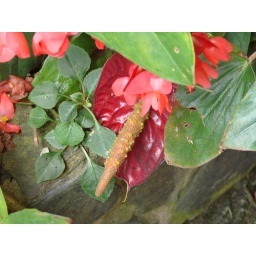
flowering plants outside Fanny's house in Tinamastes, Costa Rica